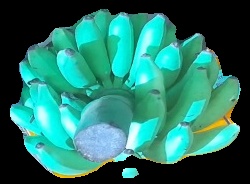
Variety: elakki-bale
Grade: grade2